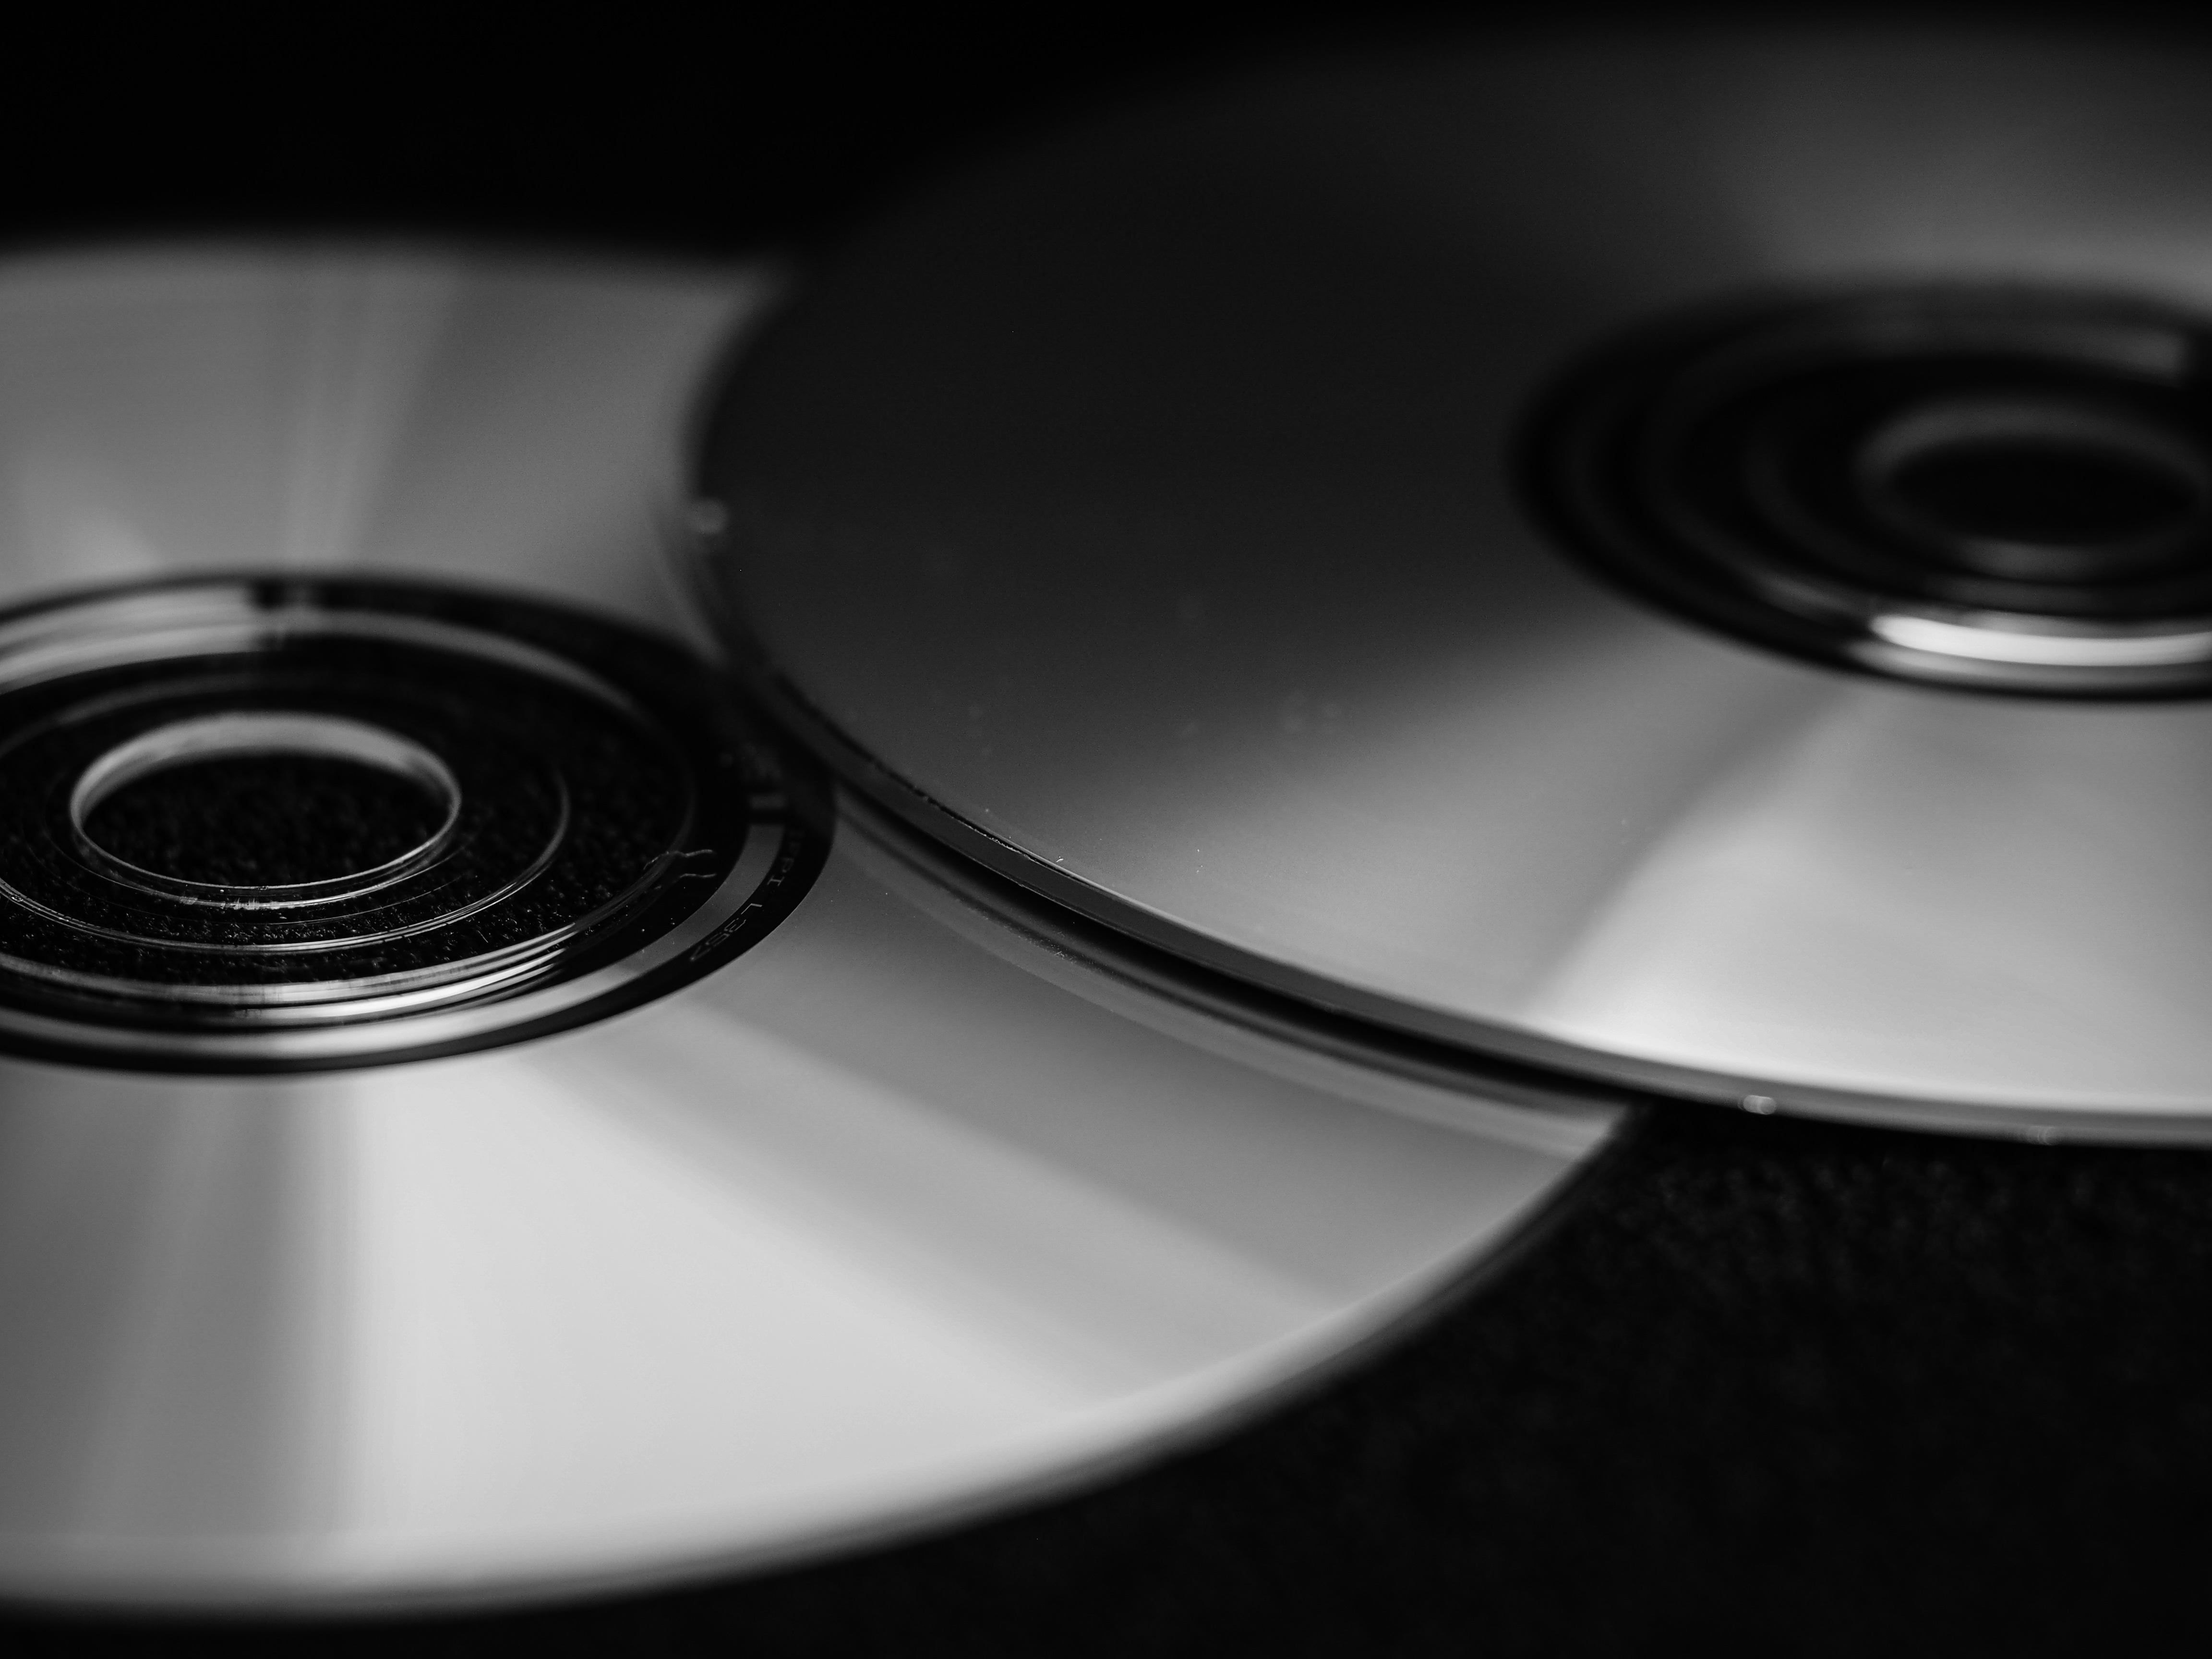
computer, black and white, technology, photography, wheel, refraction, blue, black, monochrome, circle, close up, blank, lichtspiel, edge, silver, eye, digital, cd, dvd, disk, glassy, hang up, data store, monochrome photography, gramophone record, data medium, electronic device, compact disc, data storage device